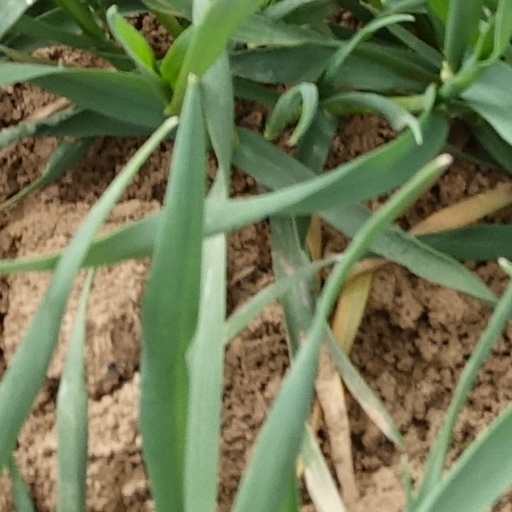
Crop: wheat